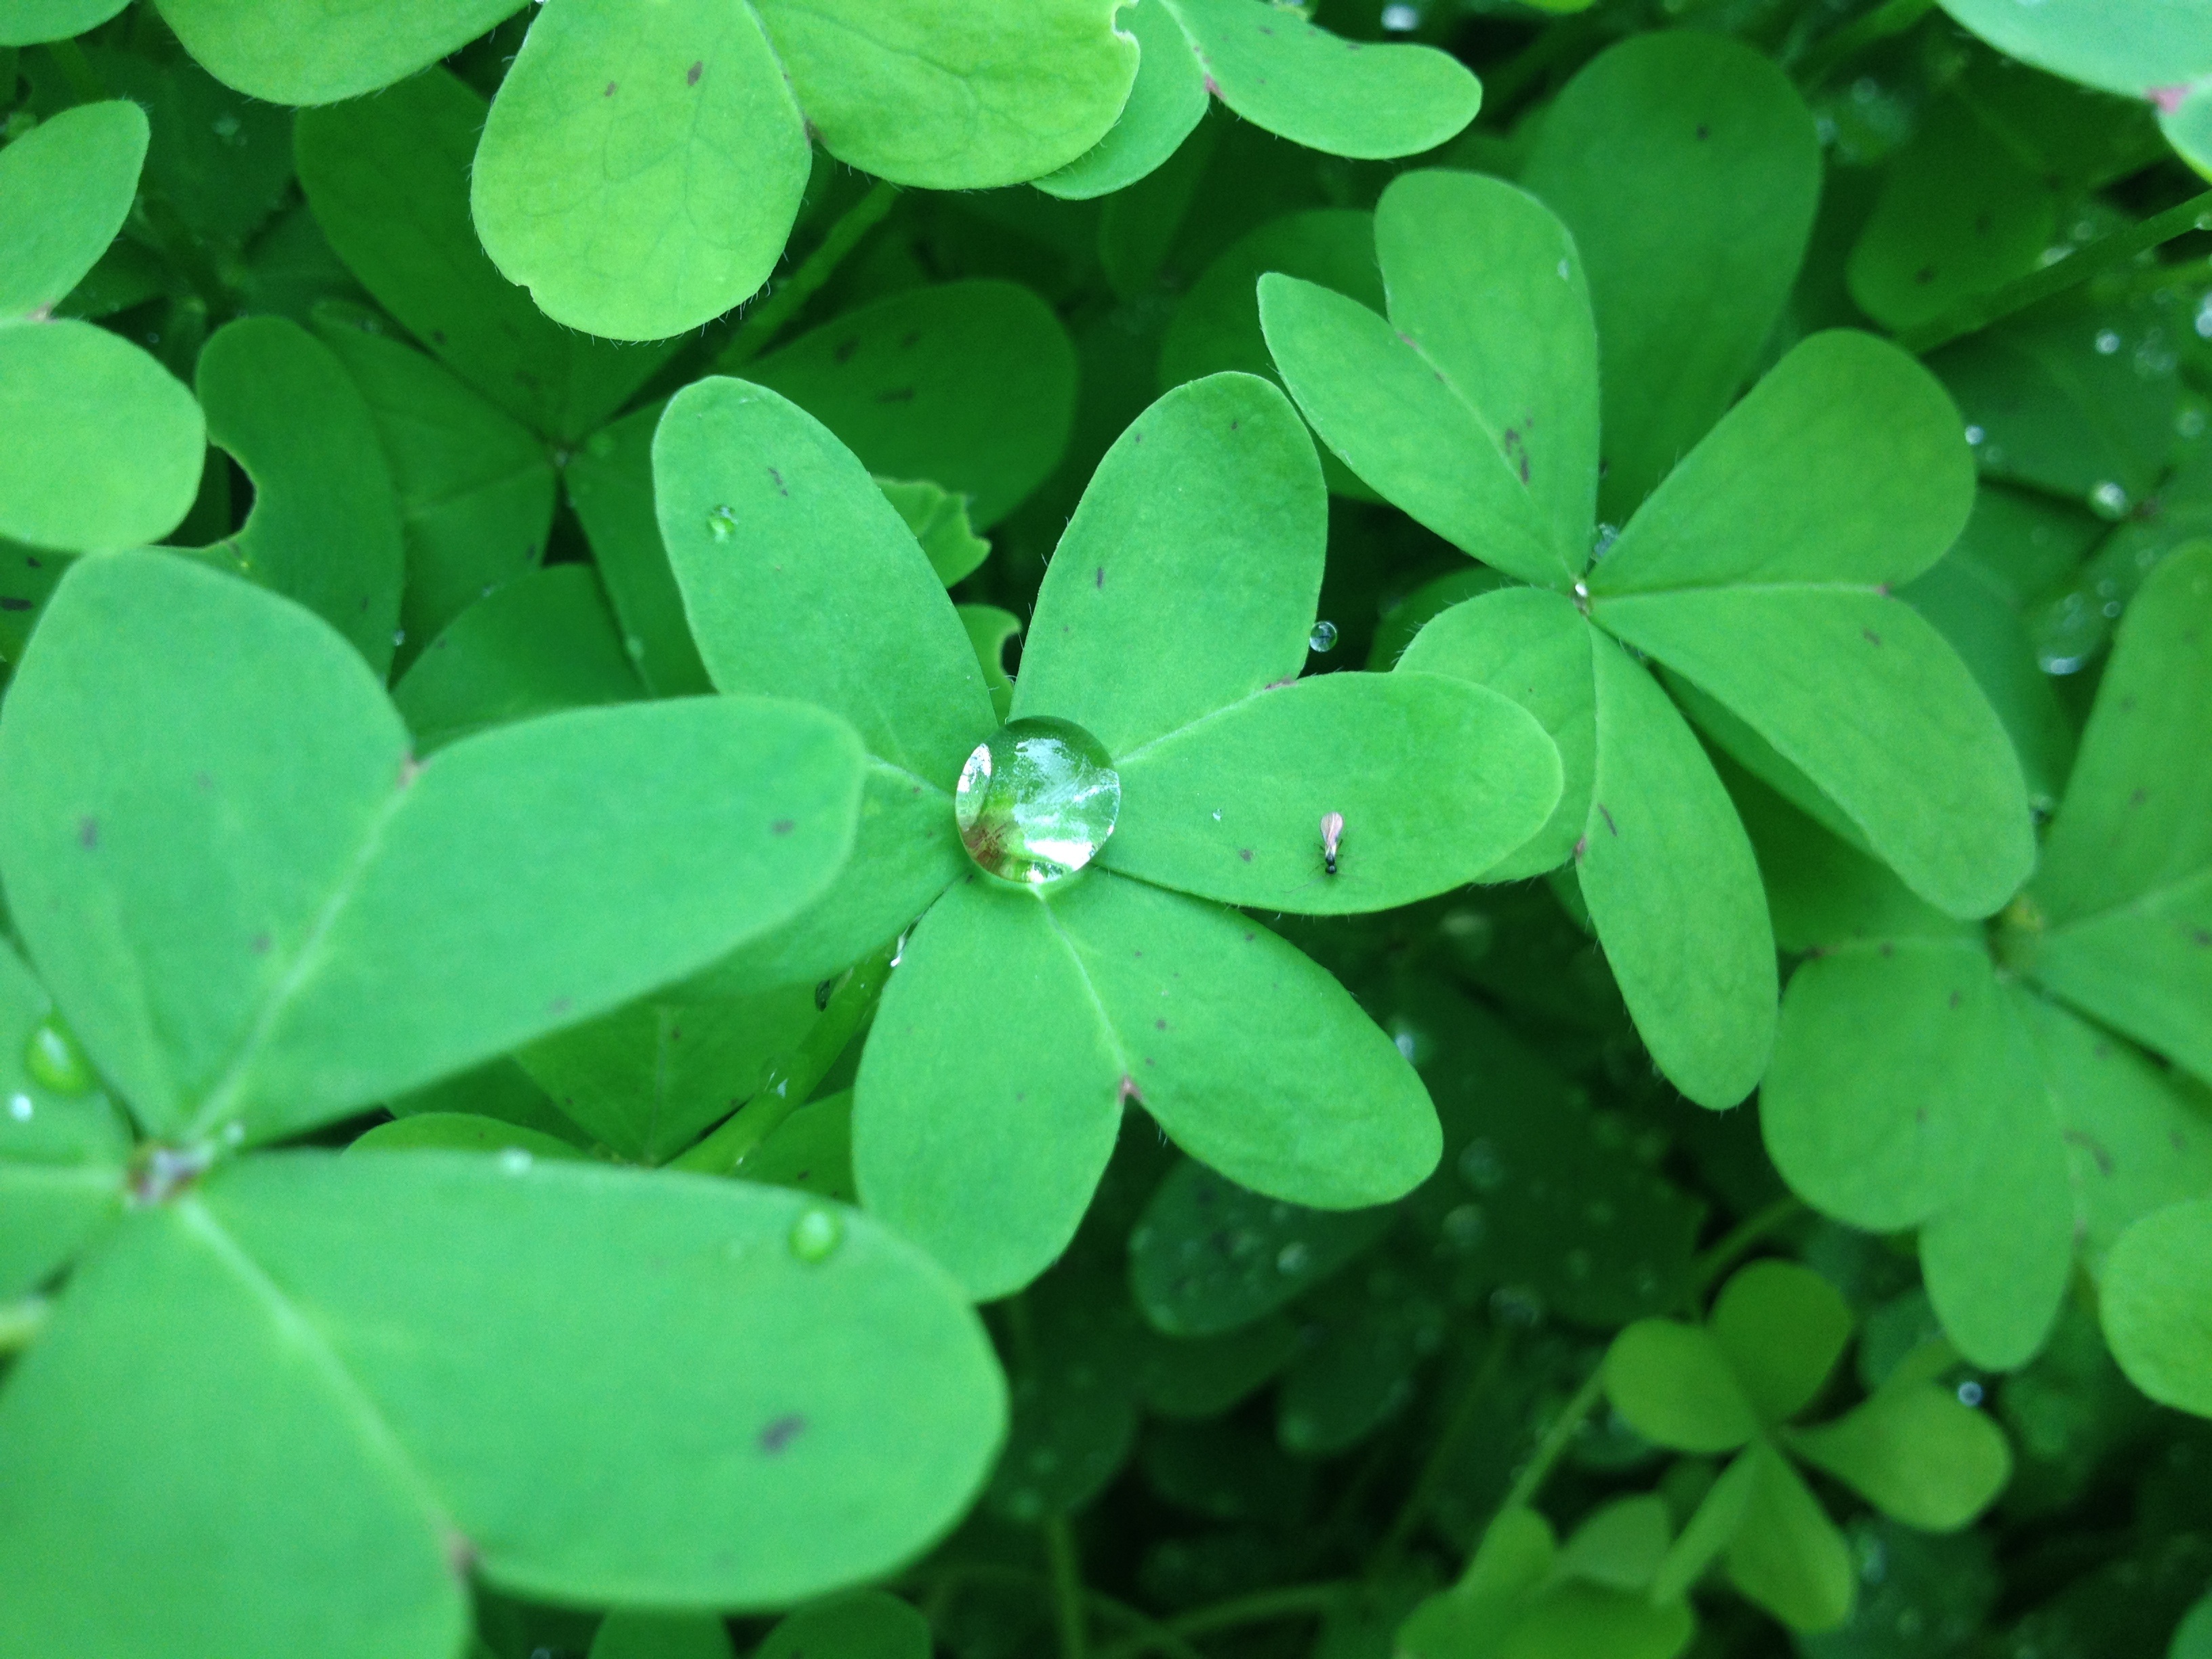
nature, grass, plant, leaf, flower, petal, green, herb, botany, flora, clover, wildflower, shrub, flowering plant, annual plant, land plant, trifolieae